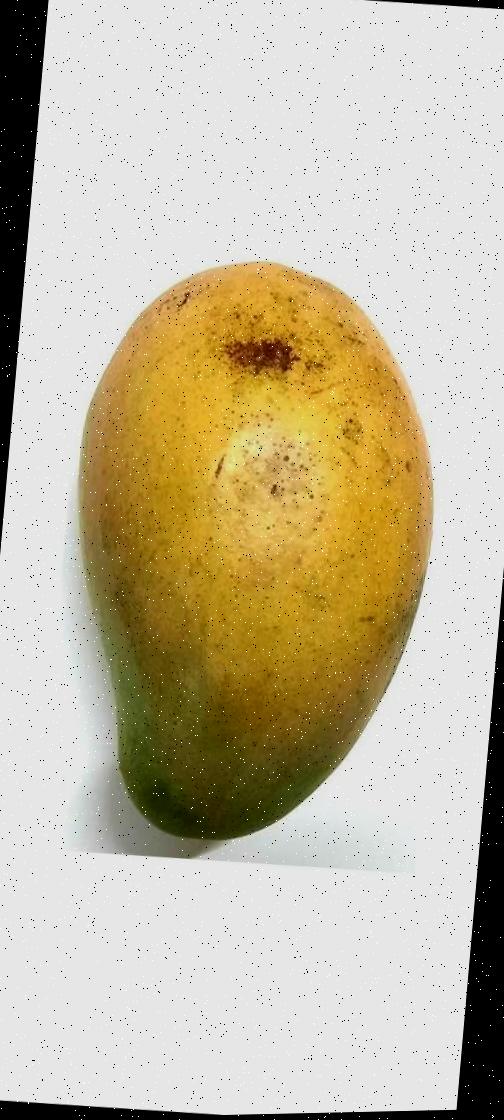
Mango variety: Shada